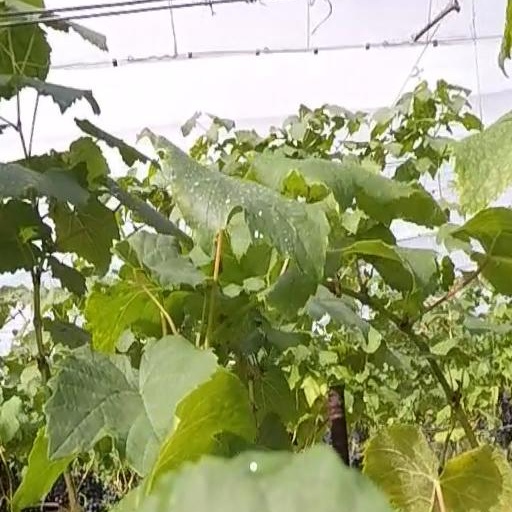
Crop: grape